Butts Bridge

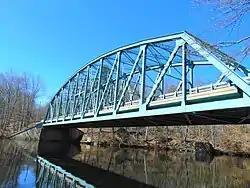
Butts Bridge

The Butts Bridge carries Butts Bridge Road (Connecticut Route 668) over the Quinebaug River in the town of Canterbury, Connecticut. It is a well-preserved example of a Parker truss, built in 1937, late in the state's regular use of steel truss bridge designs. The bridge is also known as Bridge No. 1649 and carries an average of 2,300 vehicles per day as of 2011. It was listed on the National Register of Historic Places in 2010.